Paper Mill at Velké Losiny

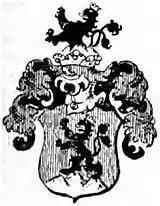
Zierotin coat of arms

The paper mill was built sometime between 1591 and 1596 by Jan Zierotin the Younger at the site of a former grain mill. The first evidence of the mill existence is proven by the oldest watermark dated 1596 - a Zierotin coat of arms depicting a lion with a crown standing on three hills.